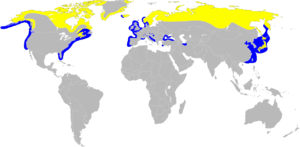
Cette liste des oiseaux au Canada provient de Bird Checklists of the World en date du mois de juillet 2018.
Cette liste des espèces d'oiseaux au Québec recense les taxons de ce groupe observés dans cette province du Canada. Elle provient de l'American Ornithologist Union en date du mois de janvier 2019. Elle comprend 470 espèces dont :
Le Plongeon catmarin, aussi appelé Plongeon à gorge rouge, Plongeon à gorge rousse, et au Québec Huart à gorge rousse, est une espèce d'oiseau de l'ordre des gaviiformes. C'est le plus petit membre de la famille des gaviidés ; il mesure de 52 à 70 cm de long et son envergure varie de 91 à 116 cm, parfois au-delà. C’est aussi celui qui a l’aire de répartition la plus étendue.